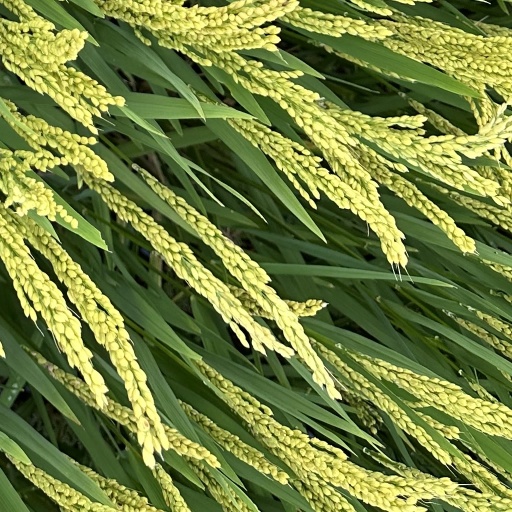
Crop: rice